Thief of Damascus

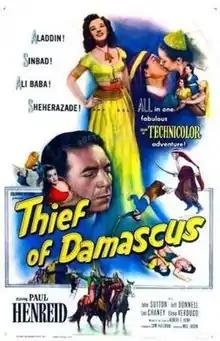
Theatrical release poster

Thief of Damascus is a 1952 American Technicolor adventure film directed by Will Jason and starring Paul Henreid, John Sutton and Jeff Donnell. The film features a generous use of stock footage from such films as "Joan of Arc". The film, produced by Sam Katzman, was preceded by his "The Magic Carpet" and followed by "Siren of Bagdad".